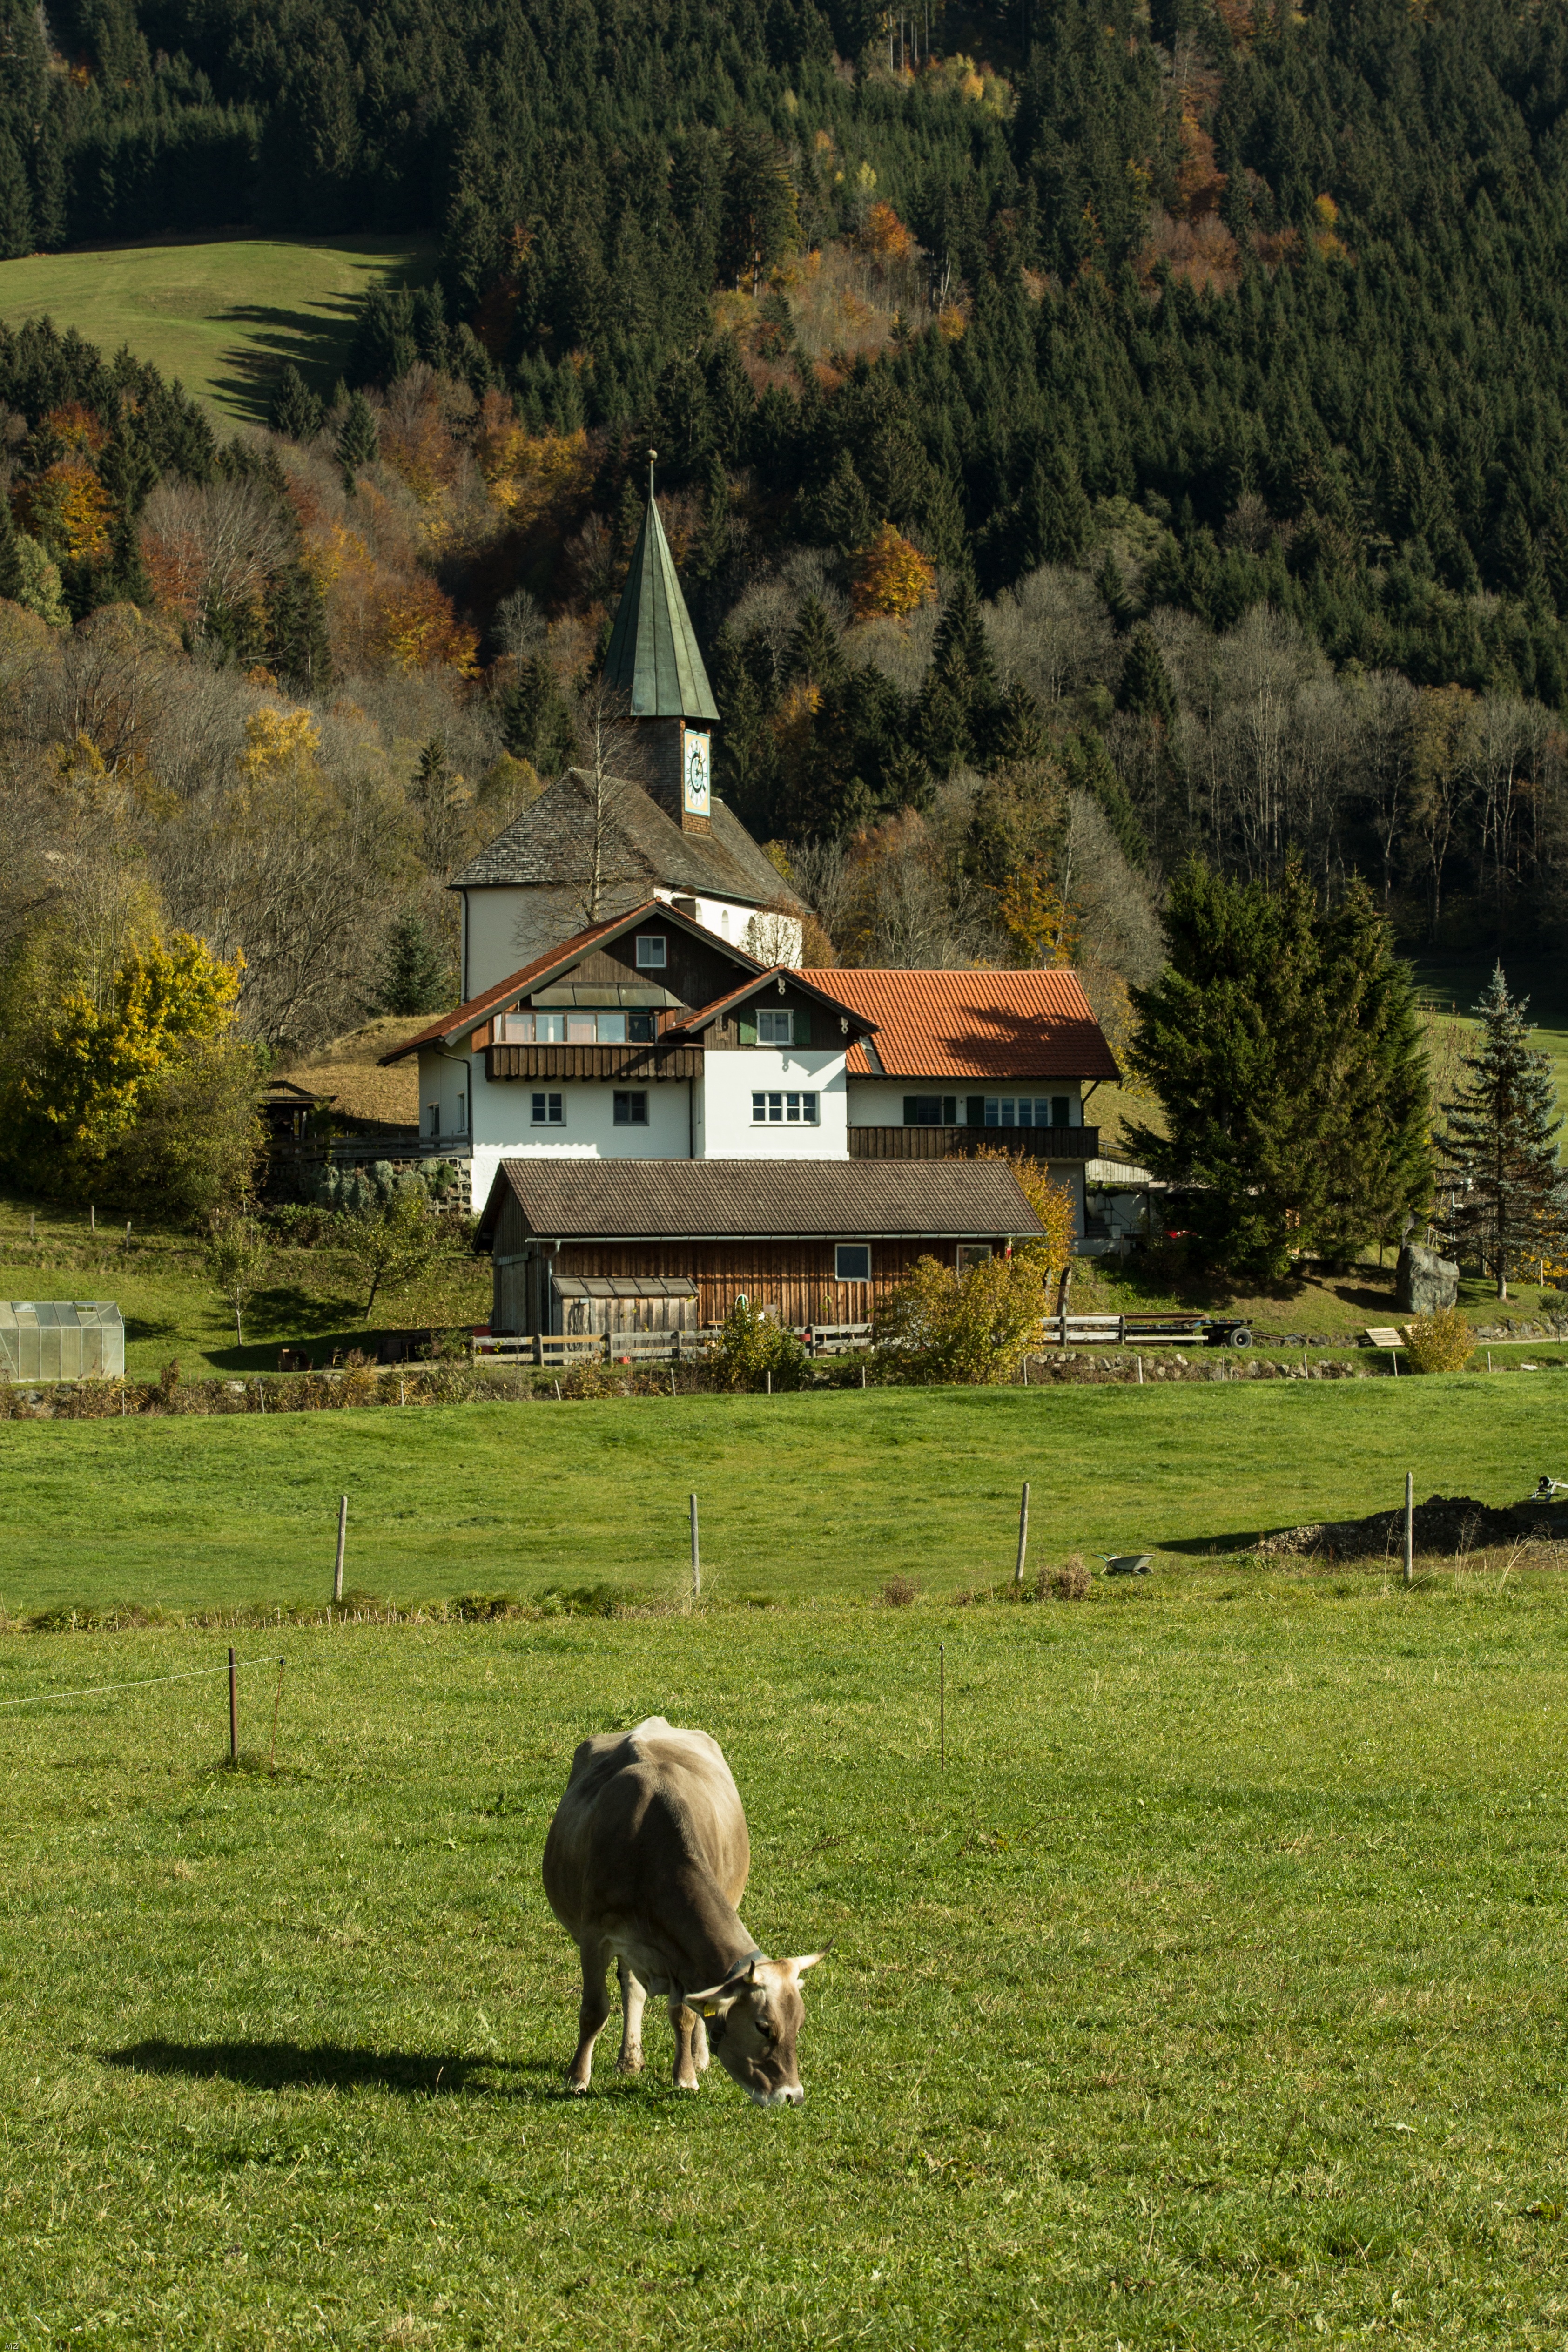
landscape, tree, grass, mountain, farm, meadow, mountain range, village, idyllic, cow, pasture, grazing, sheep, autumn, rest, agriculture, farmhouse, rural area, allg u